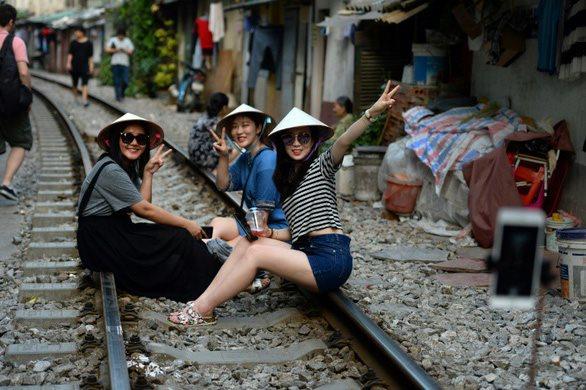
có ba cô gái xuất hiện ở trên một cái đường ray tàu hoả